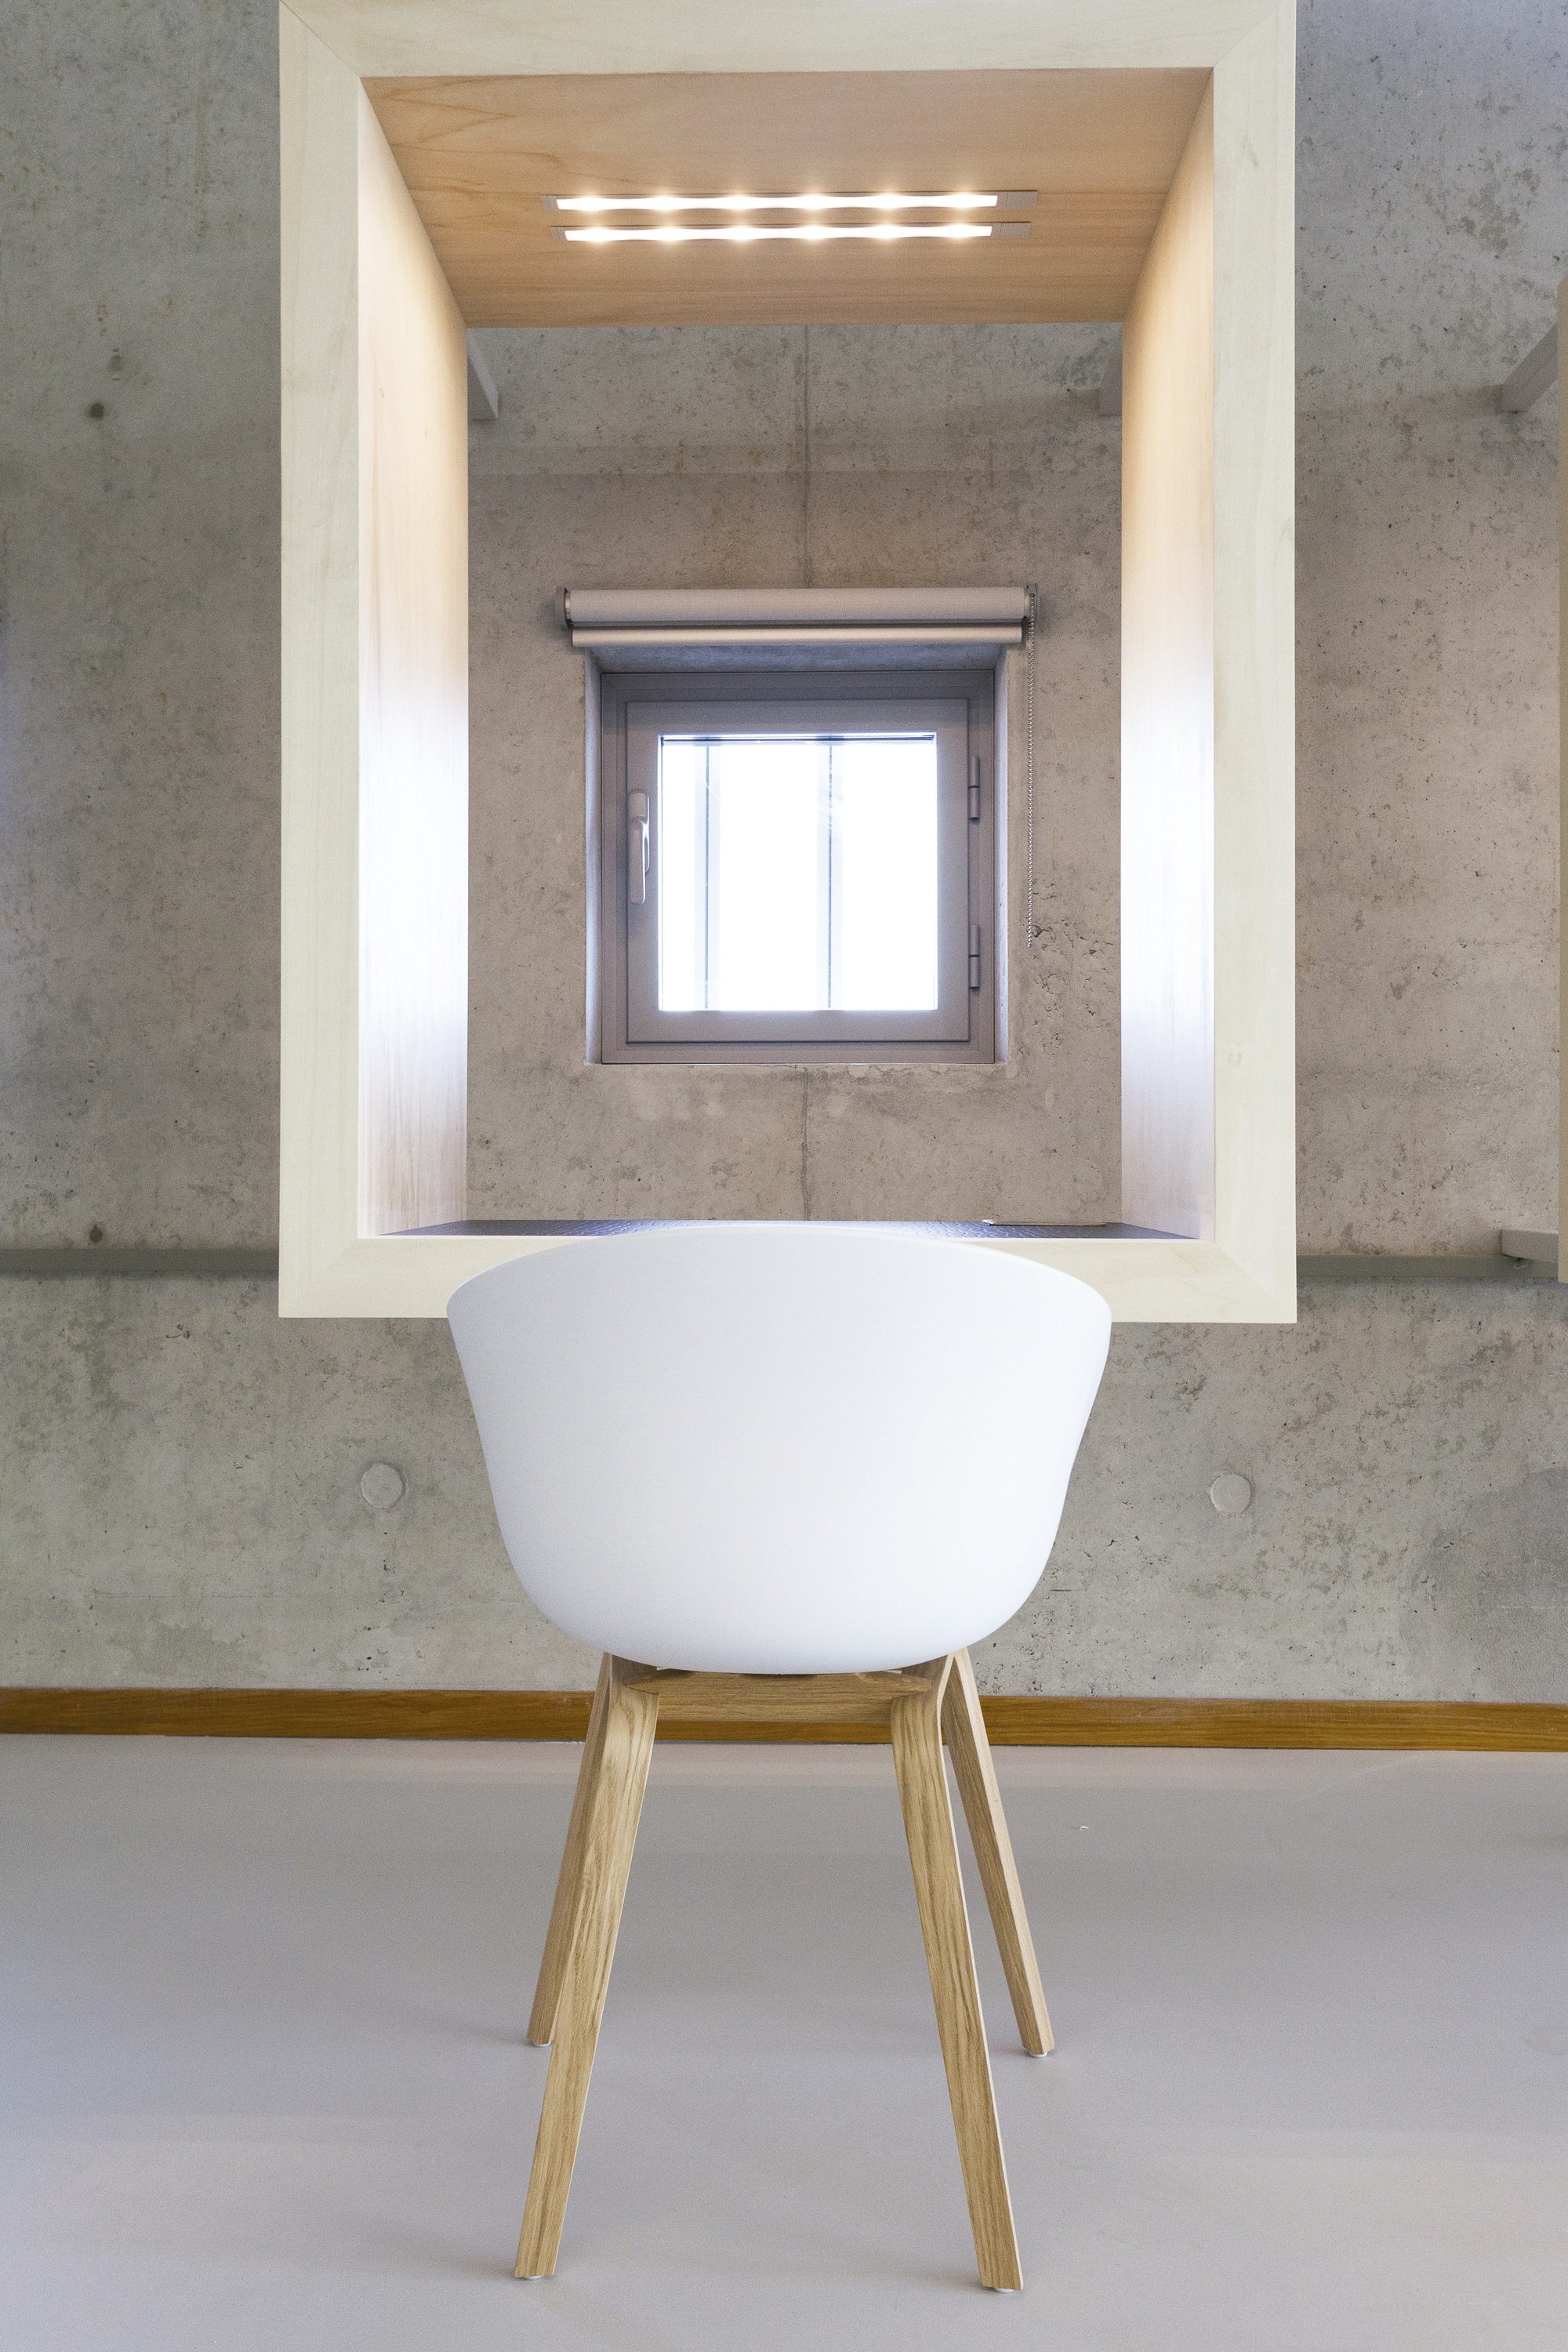
table, wood, chair, floor, ceiling, indoor, furniture, room, lighting, interior design, design, windows, flooring, bathroom cabinet